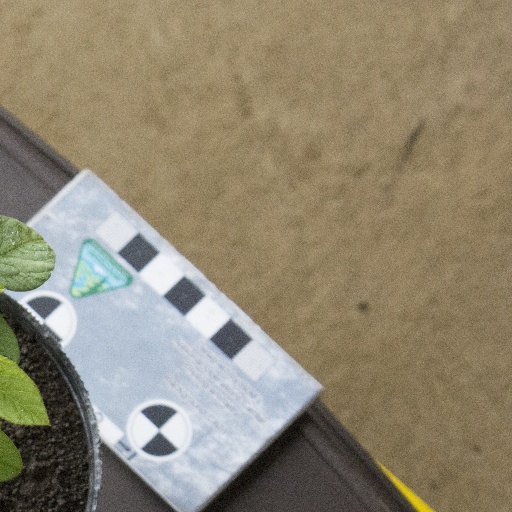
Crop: soybean